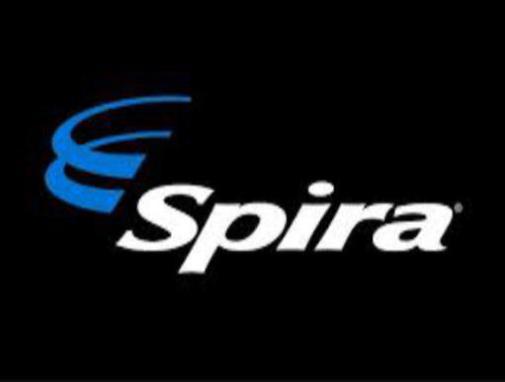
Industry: Others